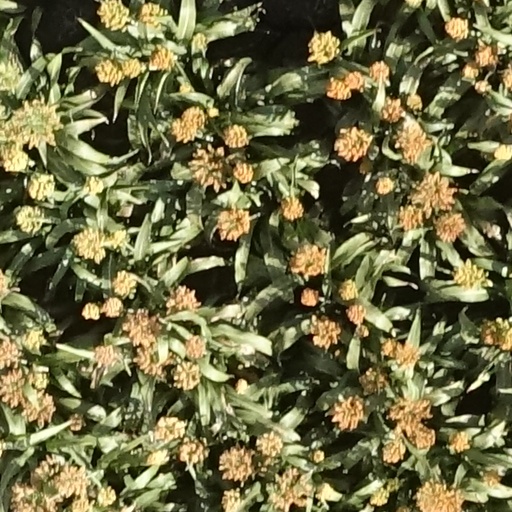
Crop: sorghum